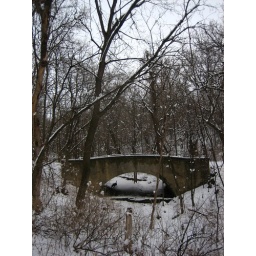
Stray dog under the bridge